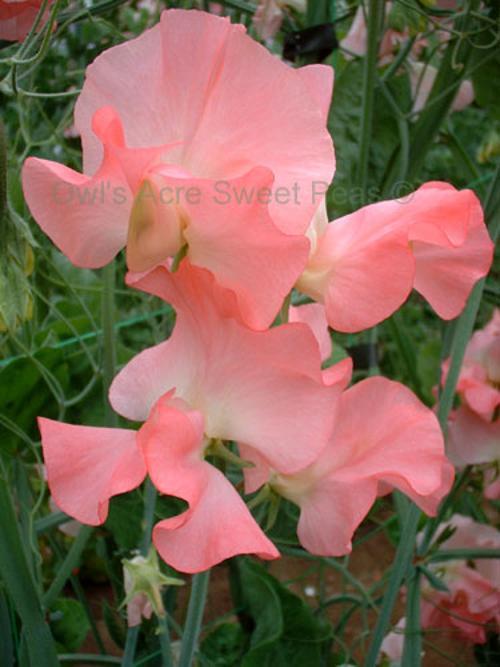
Label: sweet pea